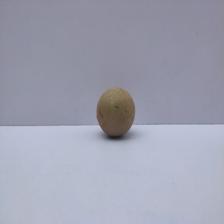
Size: Small